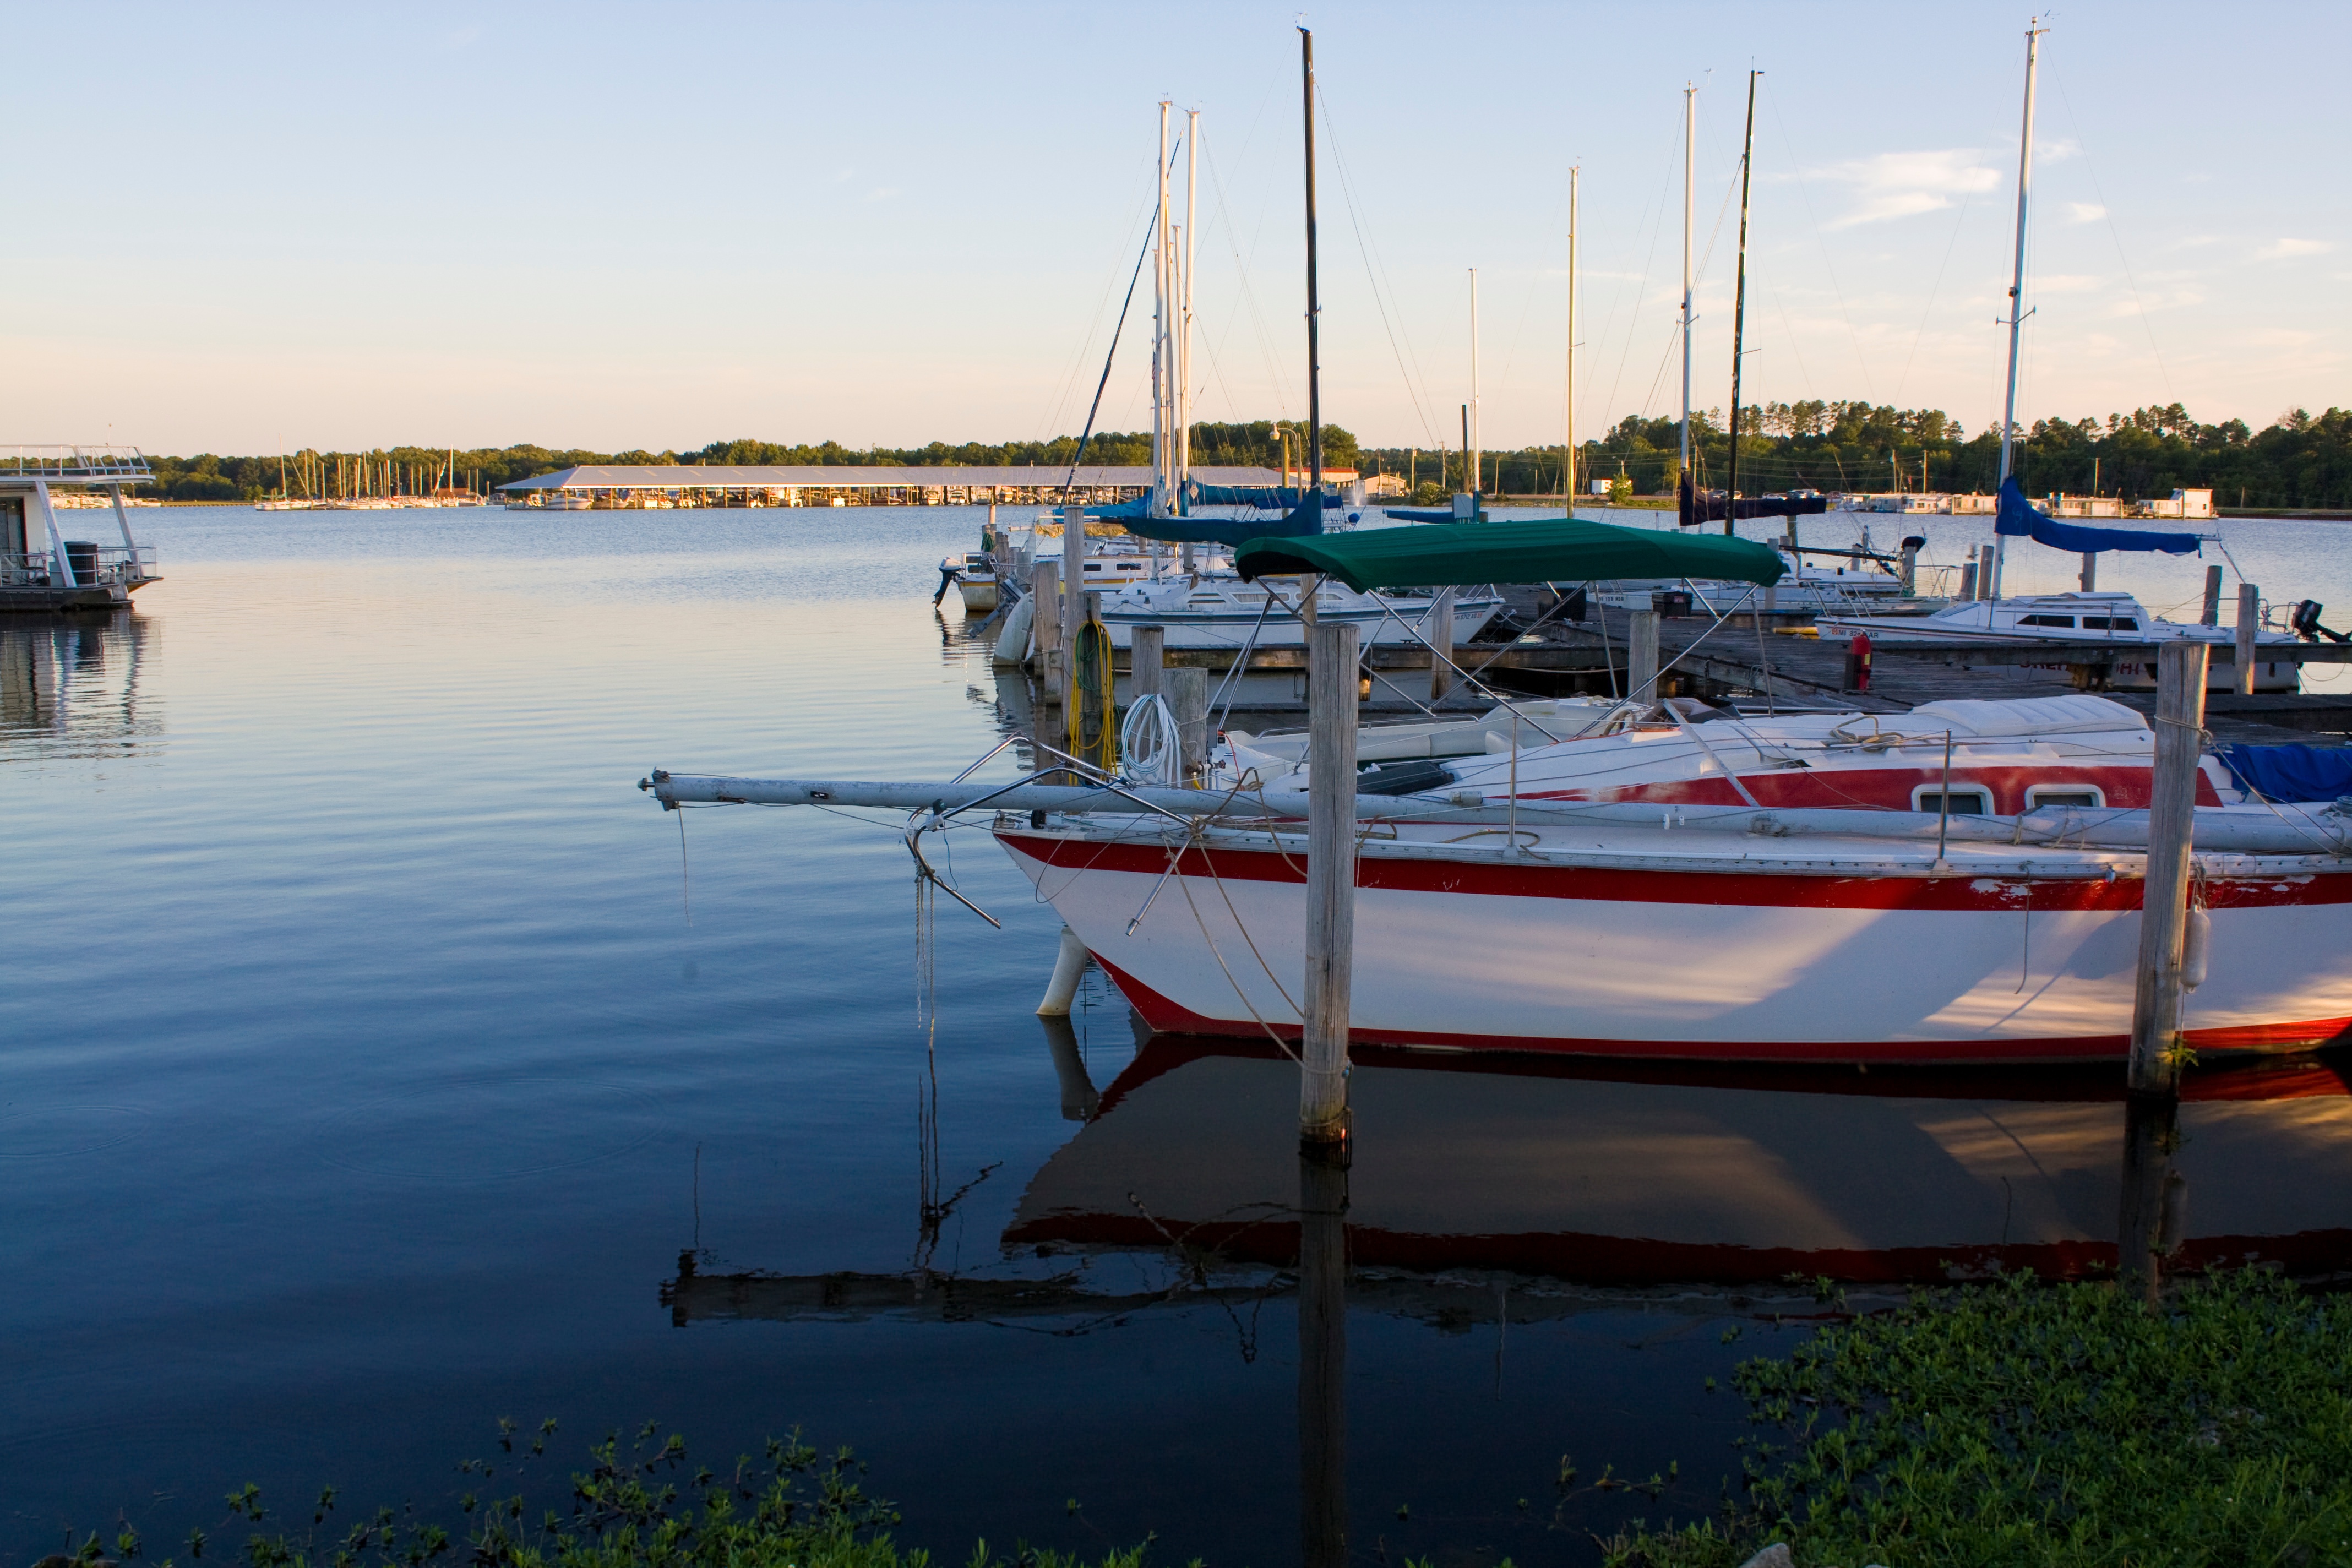
sea, coast, water, dock, boat, reflection, vehicle, bay, harbor, marina, sailboat, boating, watercraft